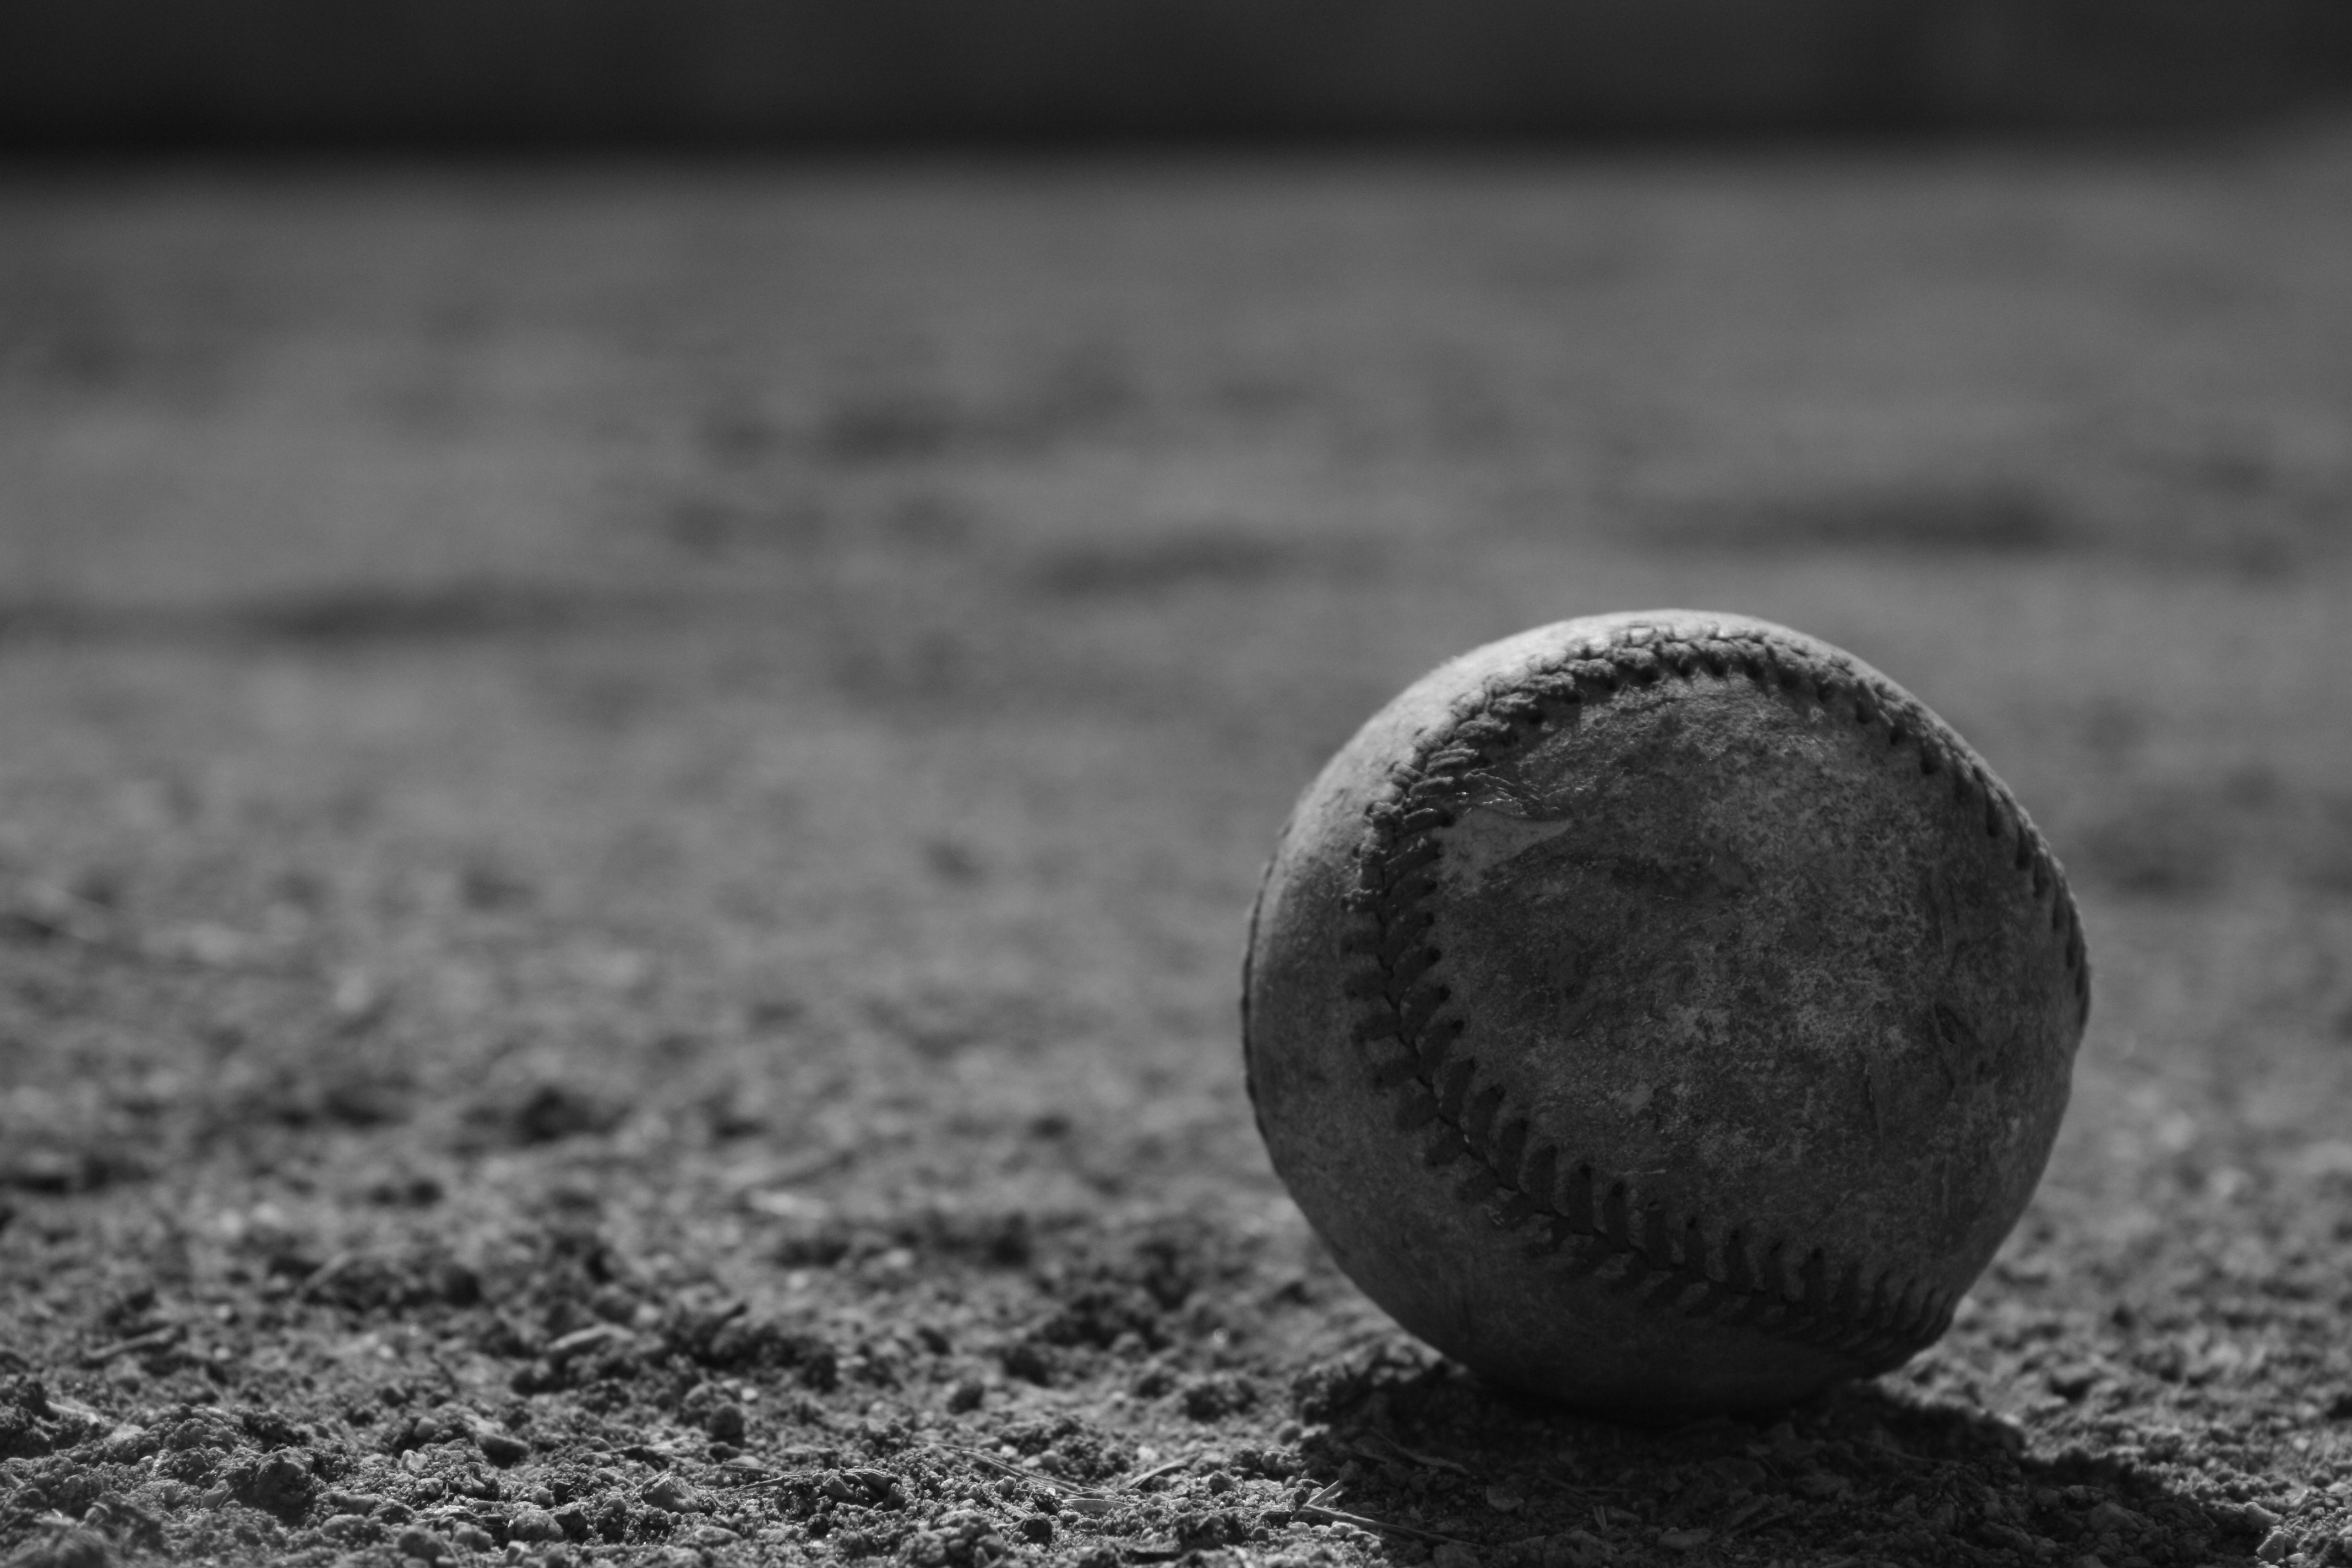
black, white, black and white, photography, monochrome photography, close up, monochrome, grass, soil, ball, macro photography, sports, sports equipment